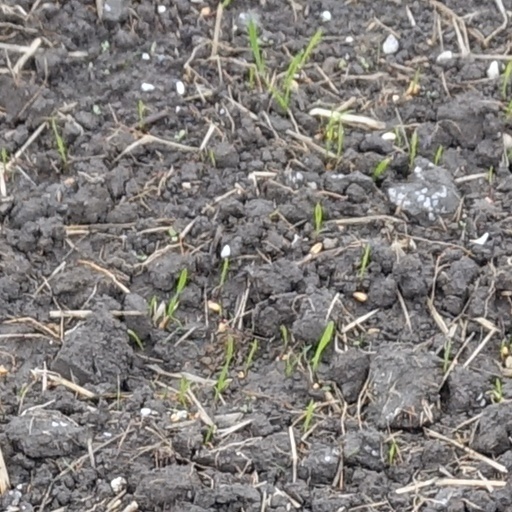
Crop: wheat